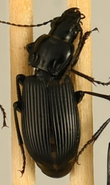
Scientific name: Pterostichus melanarius
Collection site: Woodworth Site (WOOD), plot WOOD_023